Catedral Evangelica Reformada

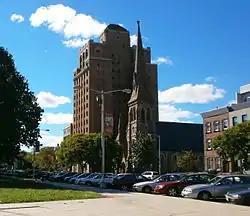

Catedral Evangelica Reformada, originally the Clinton Avenue Reformed Church, is a historic church located at 27 Lincoln Park and Halsey Street in the Lincoln Park neighborhood of Newark in Essex County, New Jersey. It was added to the National Register of Historic Places on October 26, 1972, for its significance in architecture and religion. It was added as a contributing property to the Lincoln Park Historic District on January 5, 1984.